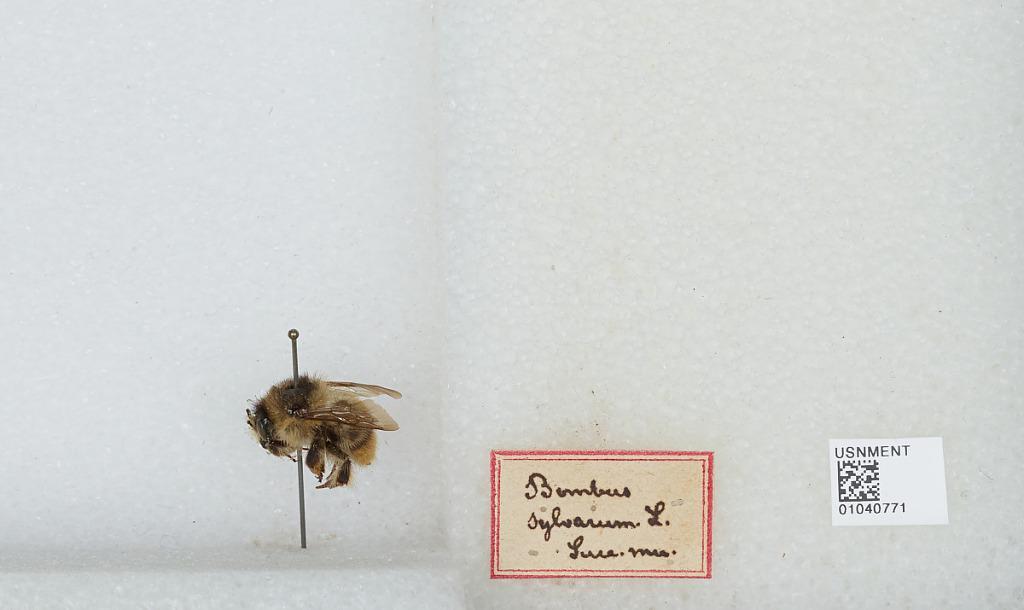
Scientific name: Bombus (Thoracobombus) sylvarum (Linnaeus)